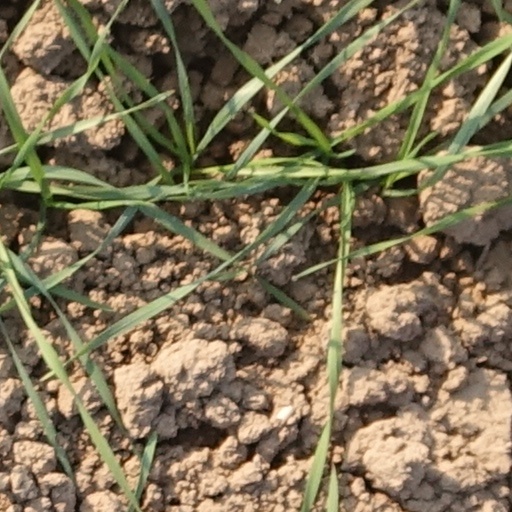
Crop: wheat